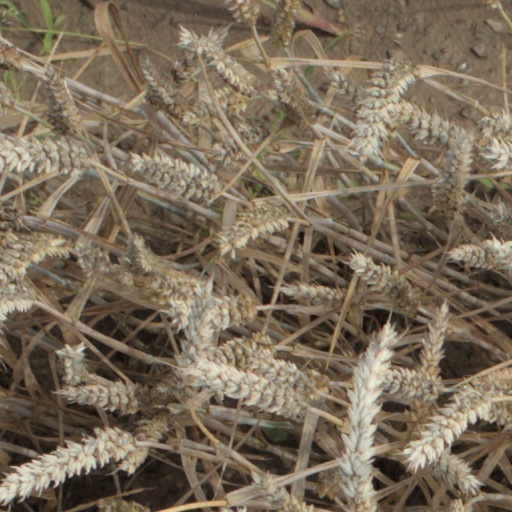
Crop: wheat